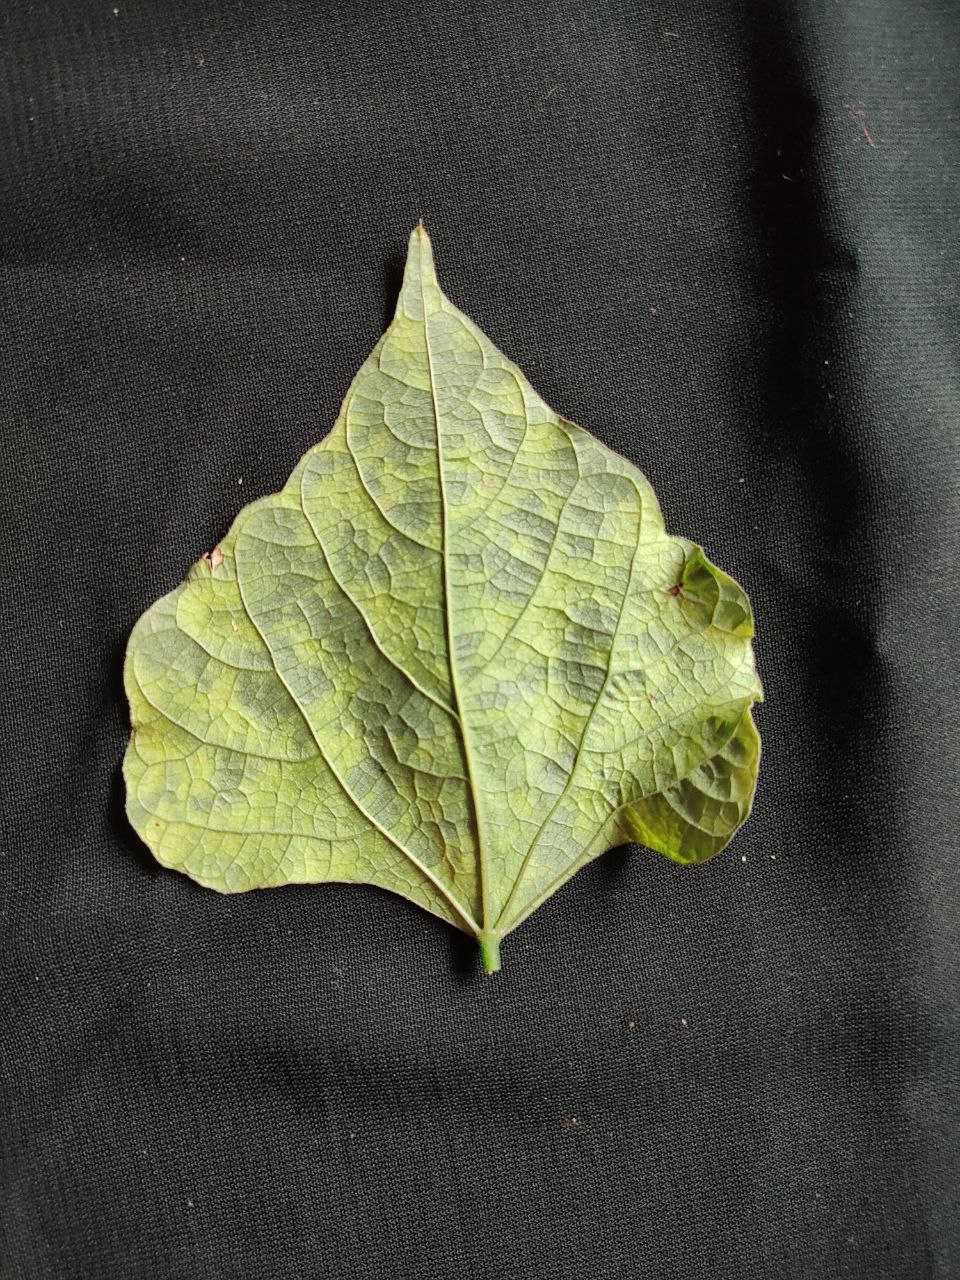
Crop: bean
Leaf condition: Mosaic Virus